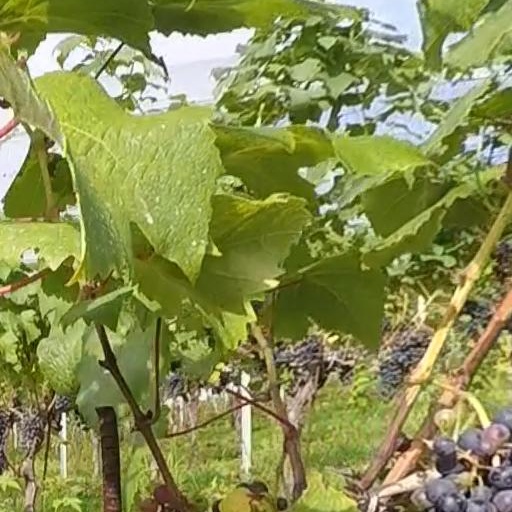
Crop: grape